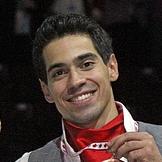
Age: 25